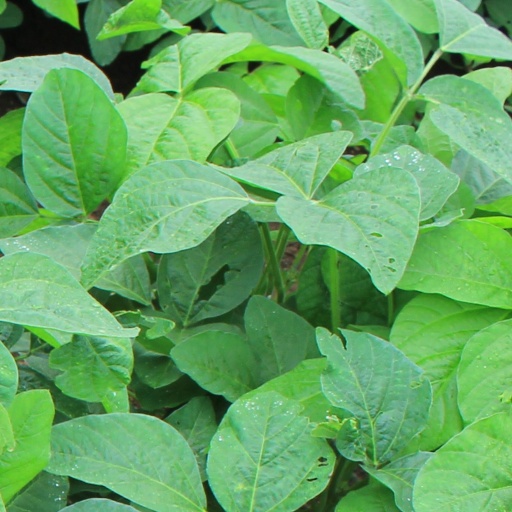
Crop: soybean